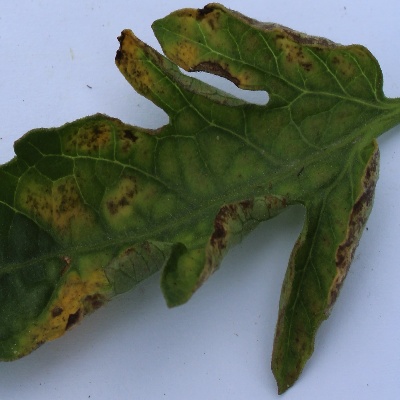
Crop: Tomato
Condition: septoria leaf spot